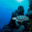
Label: turtle